Hard hat

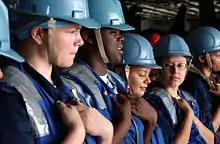
U.S. Navy sailors aboard the wearing blue hard hats in 2001

Hard hat colors can signify different roles on construction sites. These color designations vary from company to company and worksite to worksite. Government agencies such as the United States Navy and DOT have their own hard hat color scheme that may apply to subcontractors. On very large projects involving a number of companies, employees of the same company may wear the same color hat.